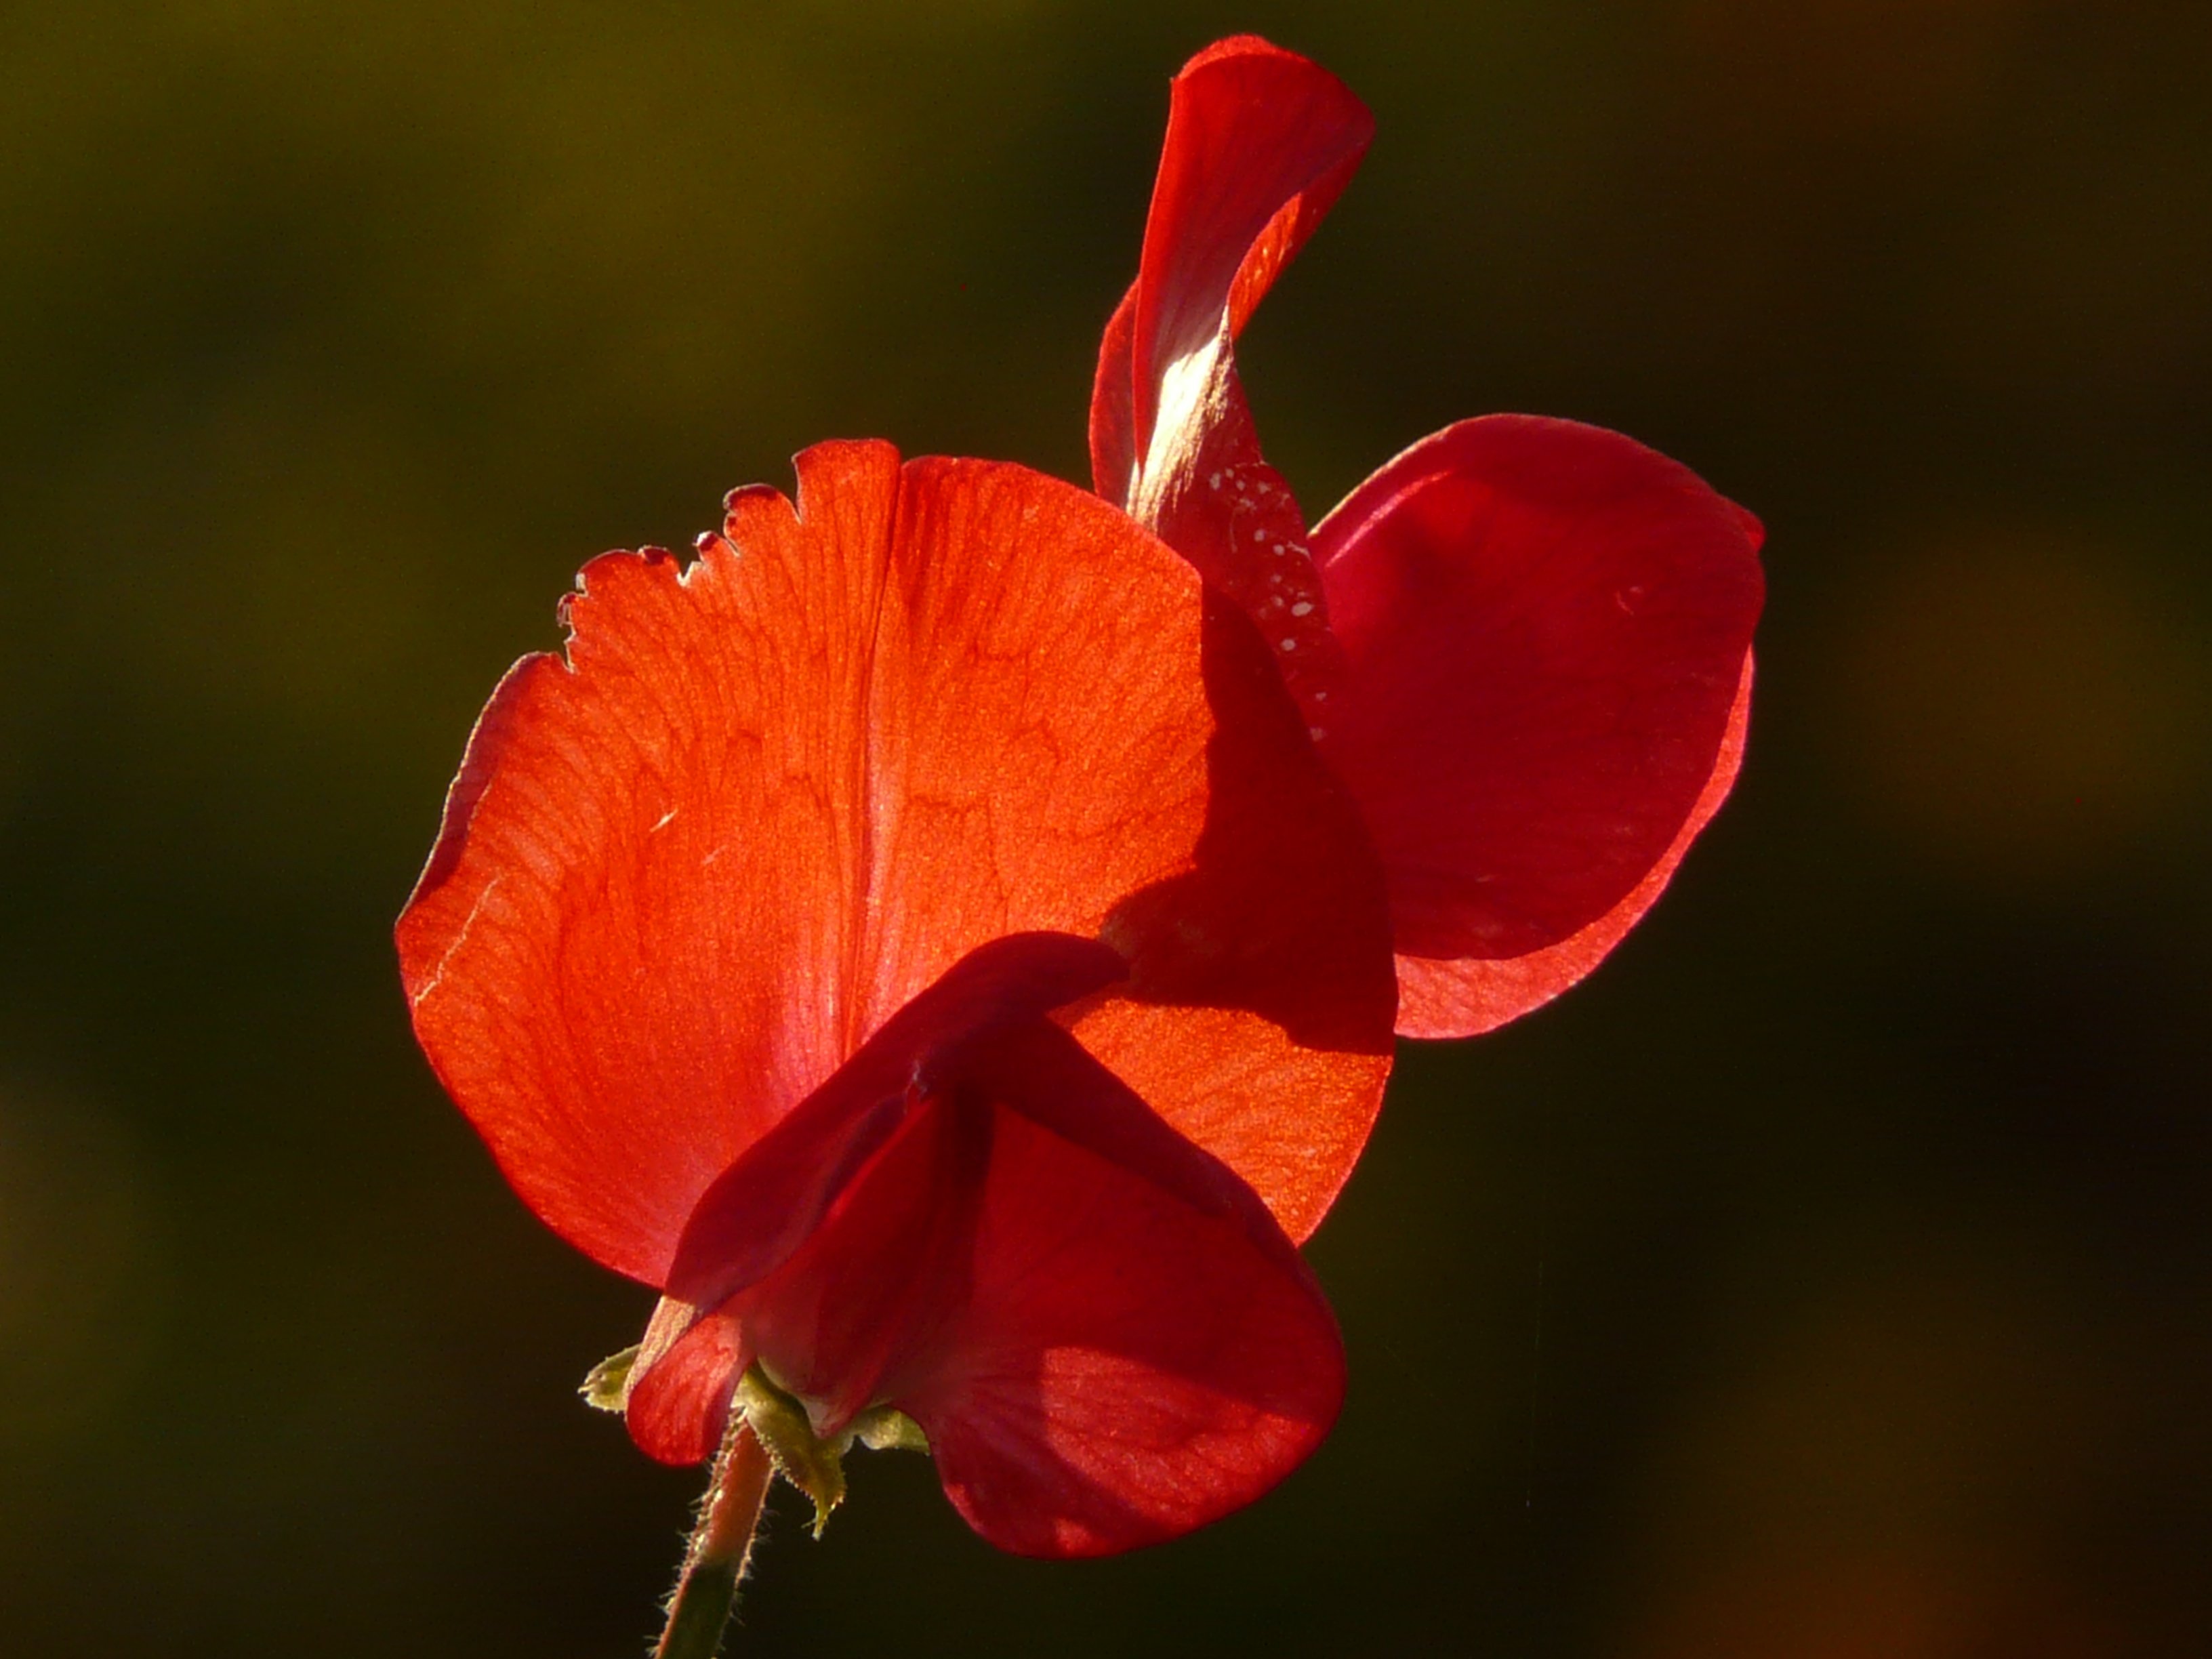
blossom, light, plant, photography, leaf, flower, petal, bloom, rose, red, color, shadow, colorful, flora, wildflower, close up, vicia, flower garden, back light, macro photography, legume, flowering plant, fabaceae, vetch, faboideae, plant stem, land plant